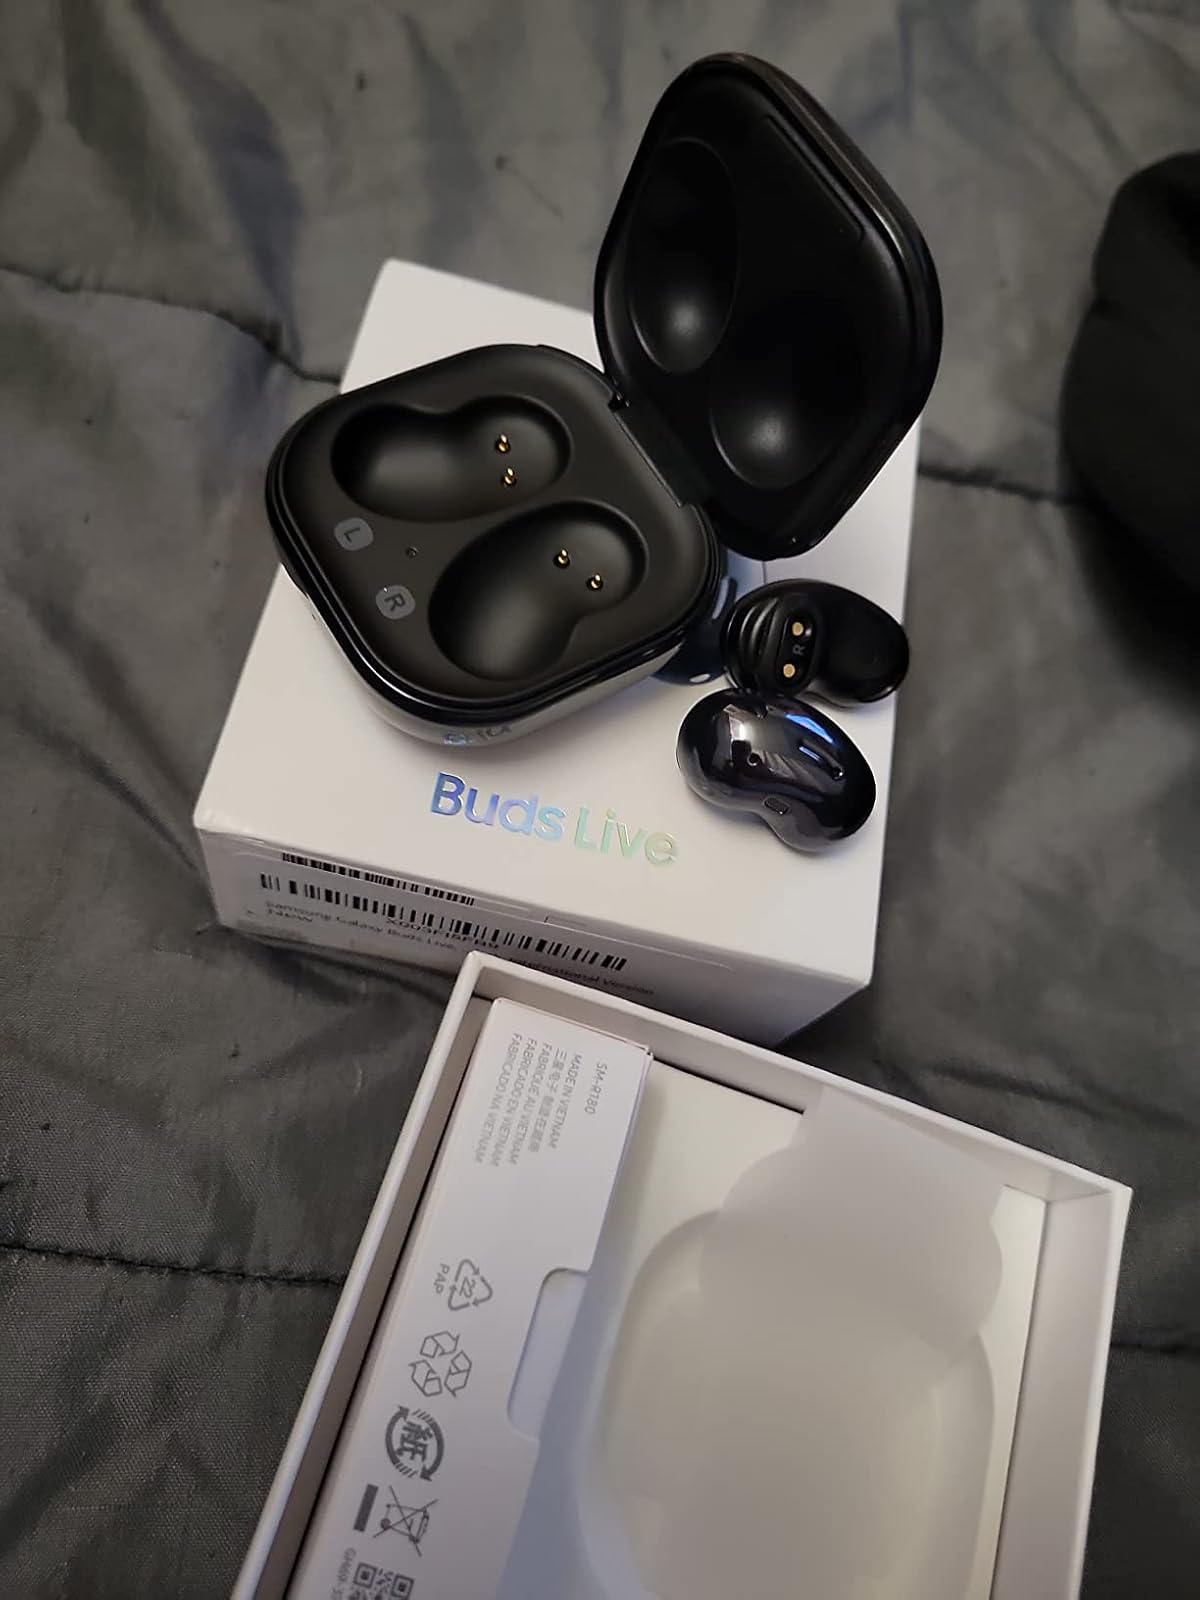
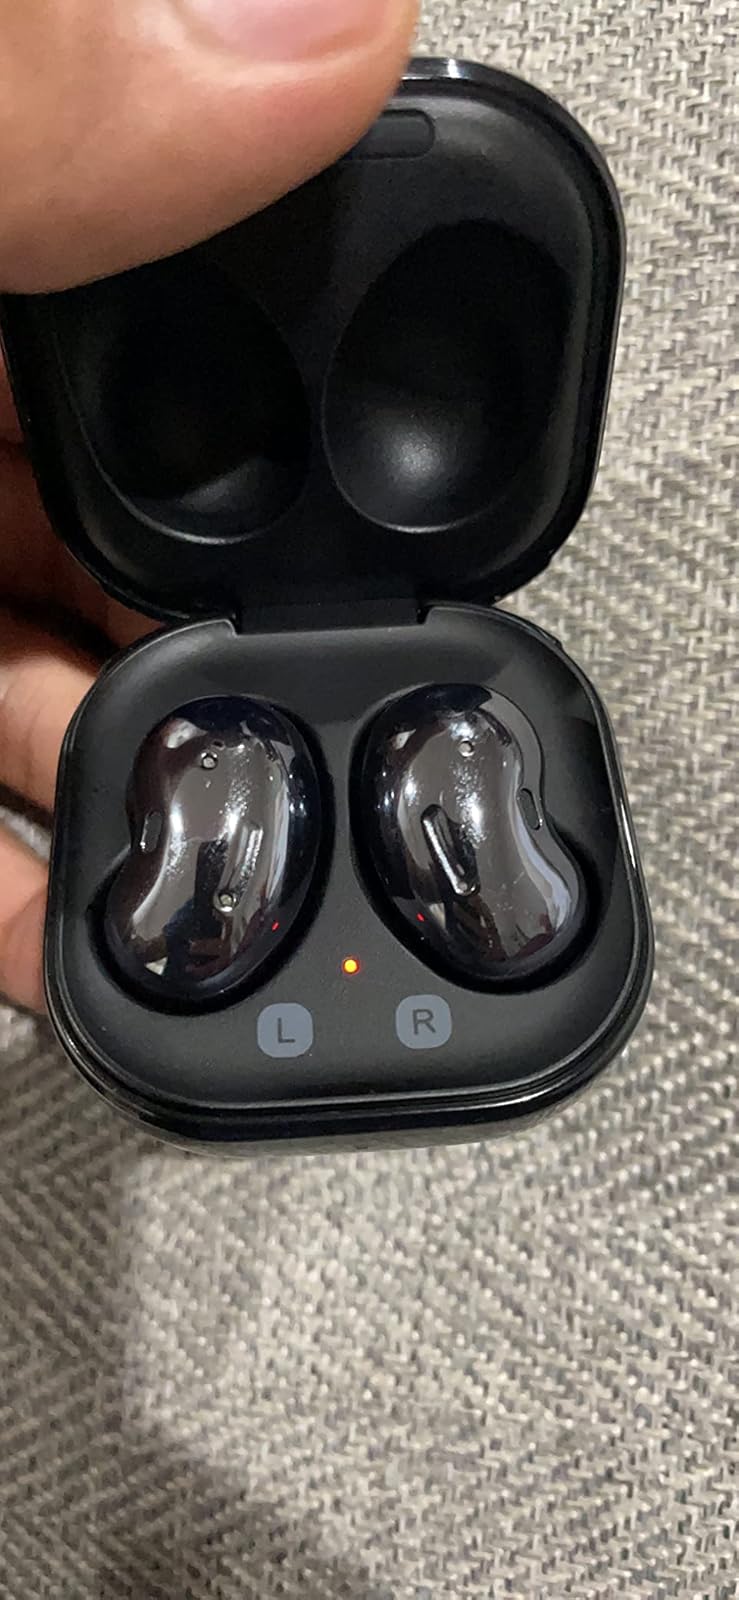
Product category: earbuds
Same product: yes